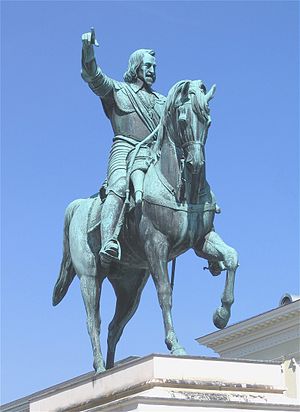
Bertel Thorvaldsen / Tiden i Rom / I København 1819
Maximilian 1. af Bayern på Wittelsbacherplatz i München.
"Bertel Thorvaldsen var en dansk billedhugger. Han var søn af den islandske billedskærer Gottskálk Þorvaldsson og hans hustru Karen, født Dagnes. Han begyndte på Det Kongelige Danske Kunstakademis 1. frihåndsskole allerede som 11-årig. I 1787 modtog han Den lille Sølvmedalje, i 1789 Den store Sølvmedalje, i 1791 Den lille Guldmedalje og i 1793 Den store Guldmedalje. I 1796 modtog han Kunstakademiets store rejsestipendium og forlod Danmark på fregatten Thetis for at rejse til Rom. Om denne sørejse og opholdet på Malta, se Peder Pavels. Thorvaldsen tilbragte de følgende 40 år i Rom. Han ankom til Rom den 8. marts 1797, en dato, som han livet ud fejrede som sin ""romerske fødselsdag"". Hans gennembrudsværk var Jason med det gyldne skind fra 1803. Hans arbejde i den nyklassicistiske stil havde den antikke kunst som forbillede.